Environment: real
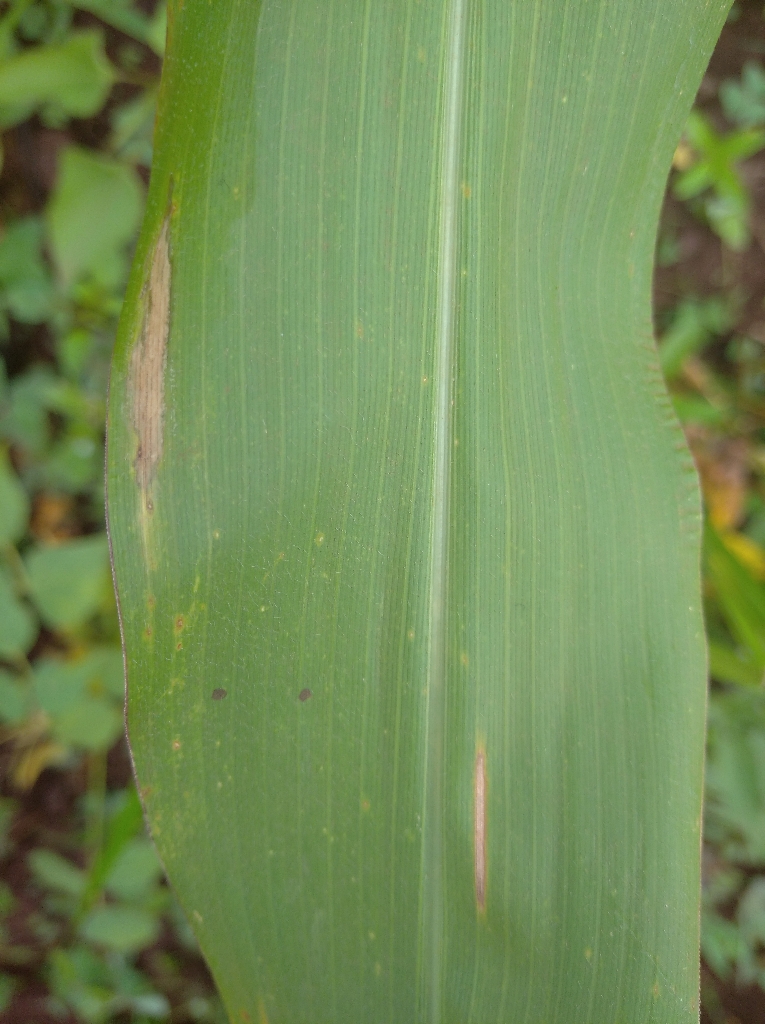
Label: northern_corn_leaf_blight